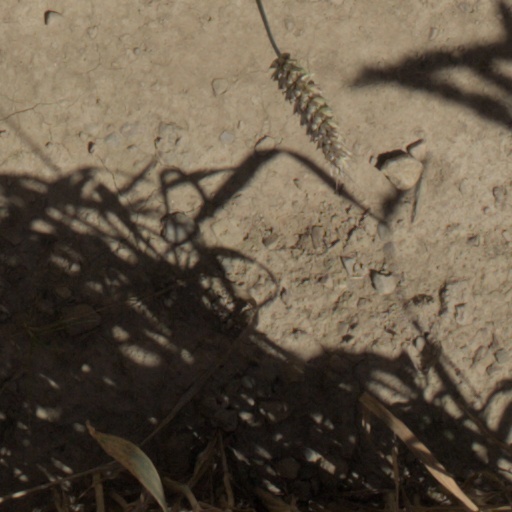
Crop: wheat